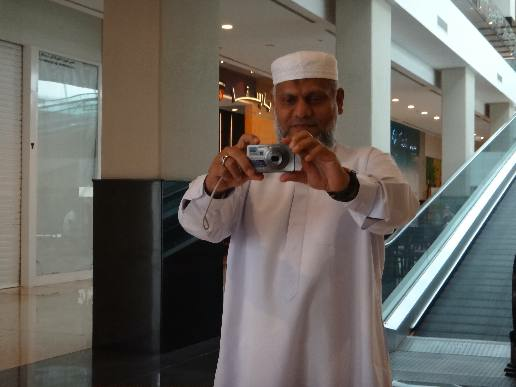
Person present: Yes